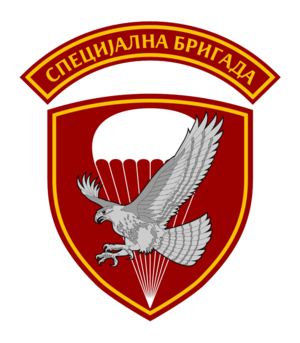
L'Armée de terre serbe est l'unité militaire serbe la plus importante qui existe. Ses moyens sont bien plus importants que ceux des autres unités militaires de Serbie du fait de ses 41 000 hommes et de ses 400 000 réservistes.